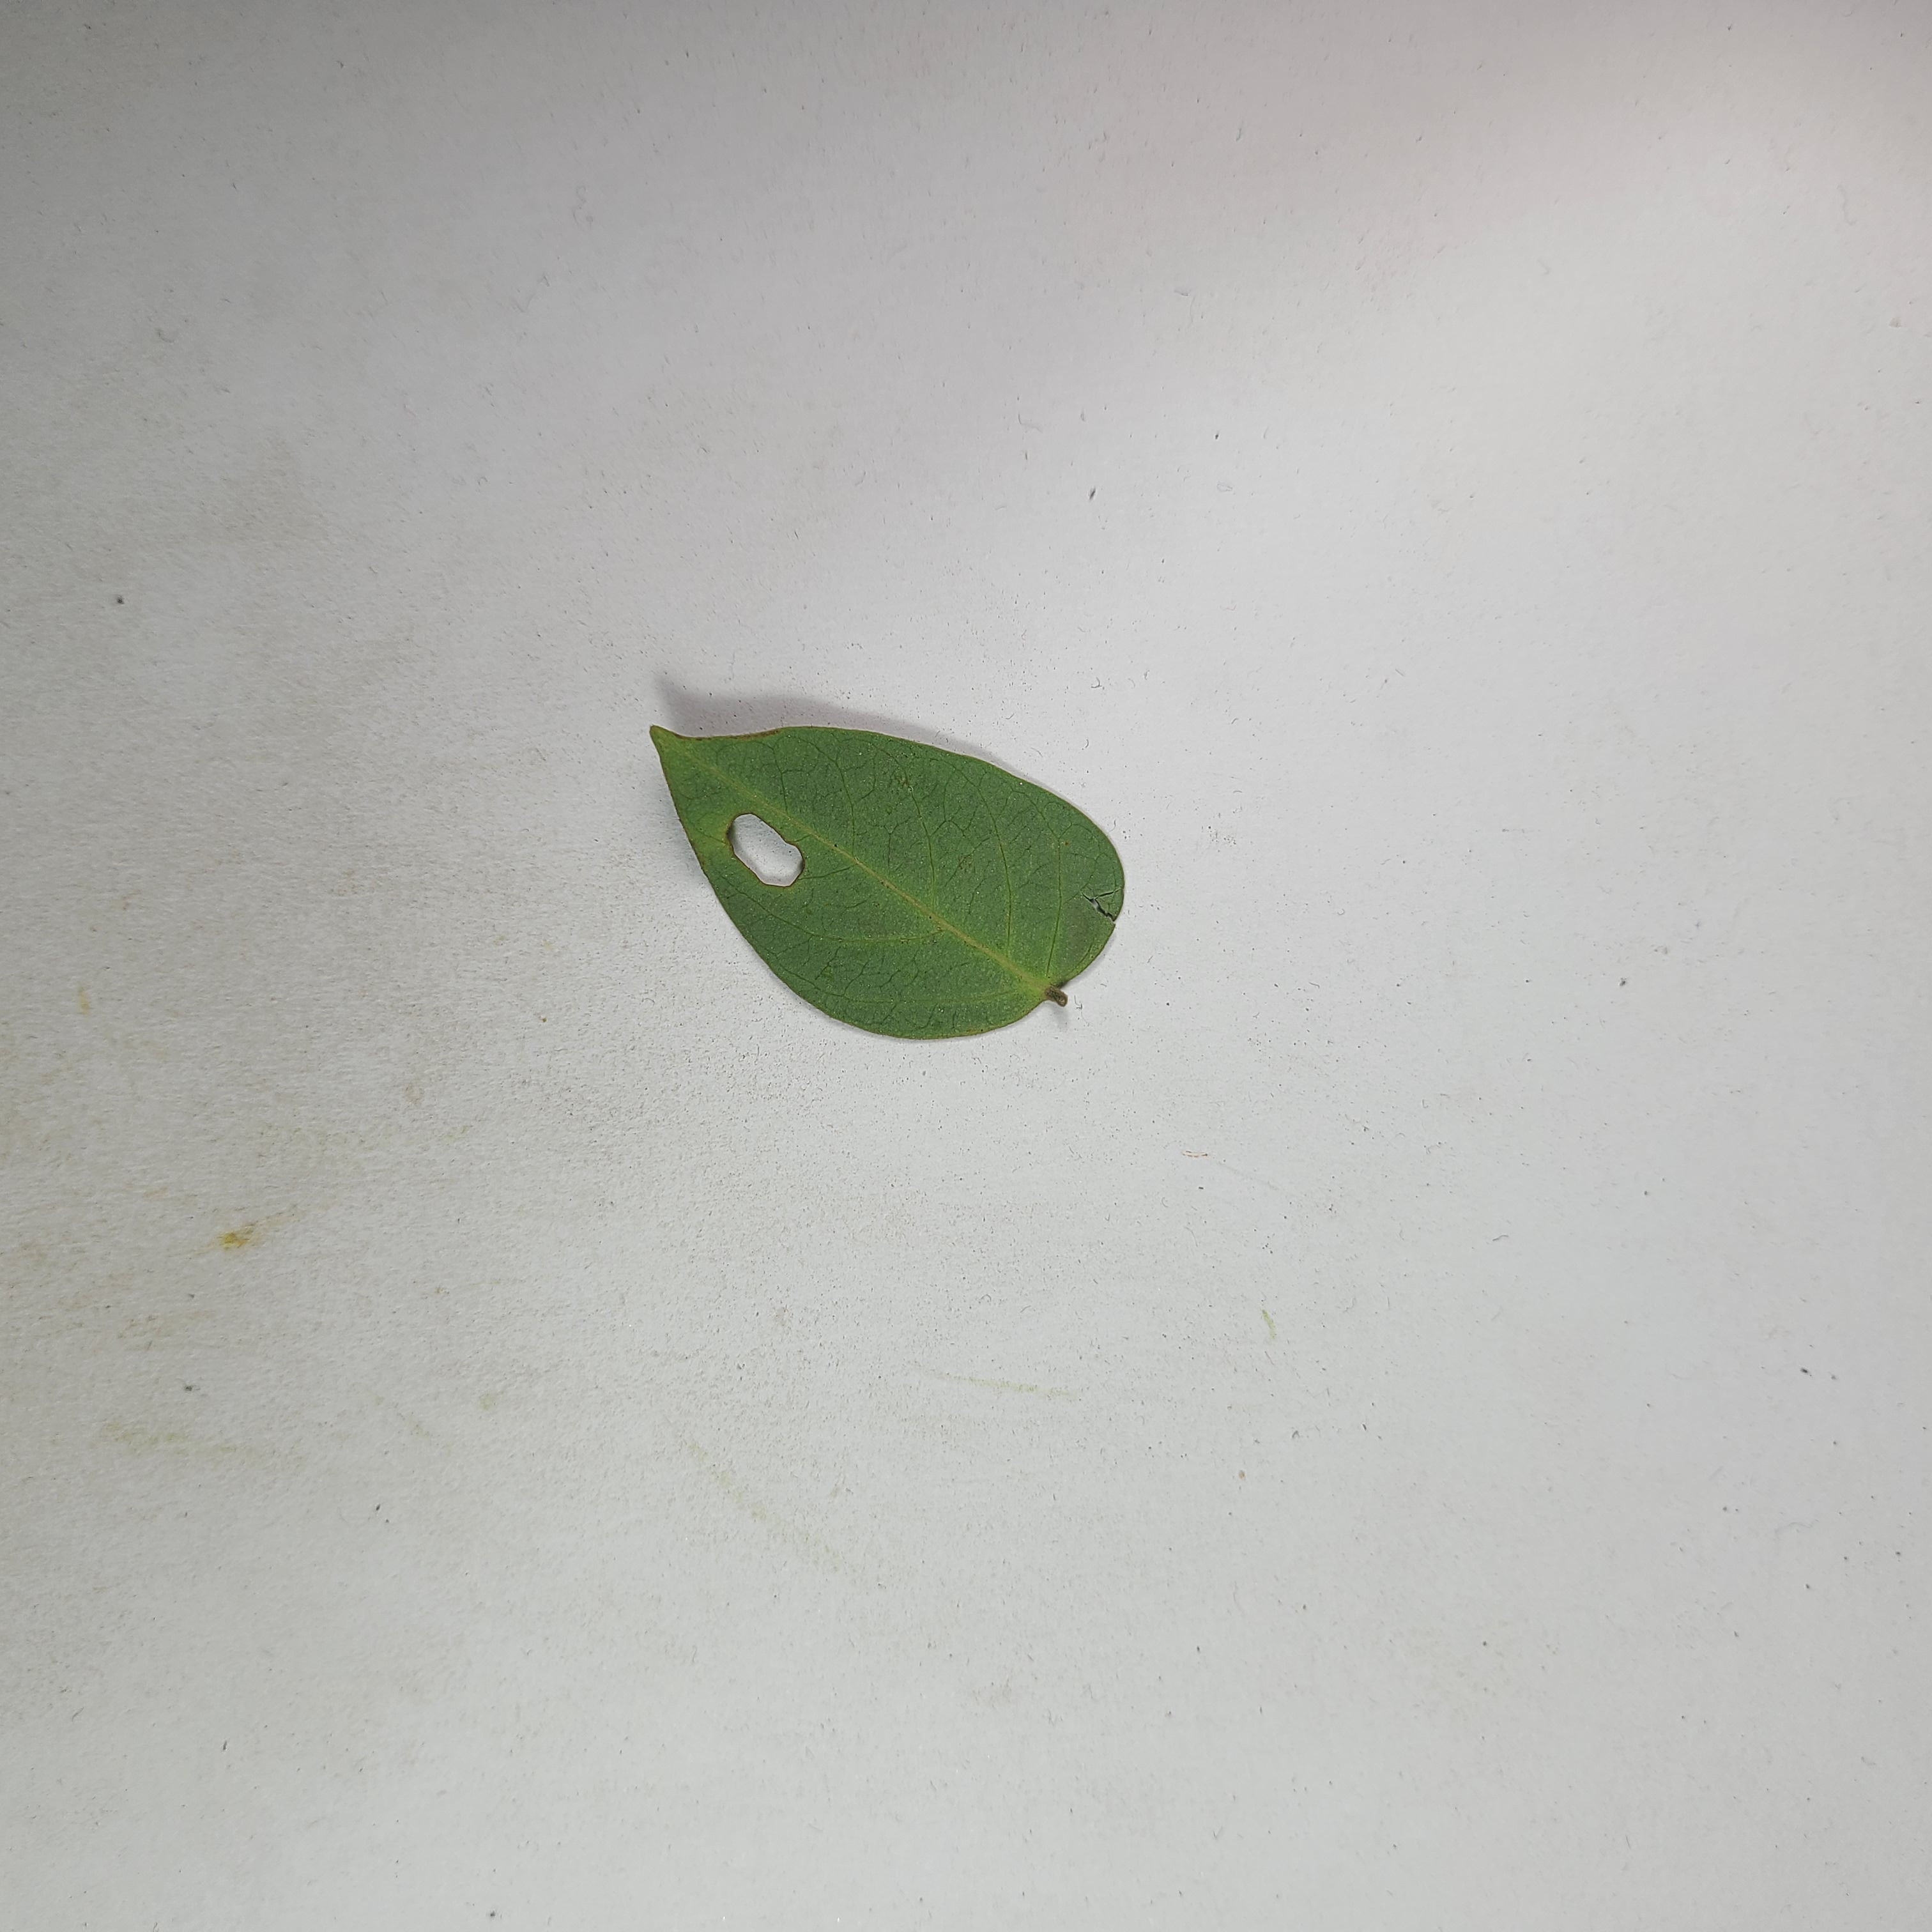
Label: Insect Hole leaves